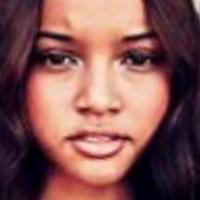
Age group: age 11-20